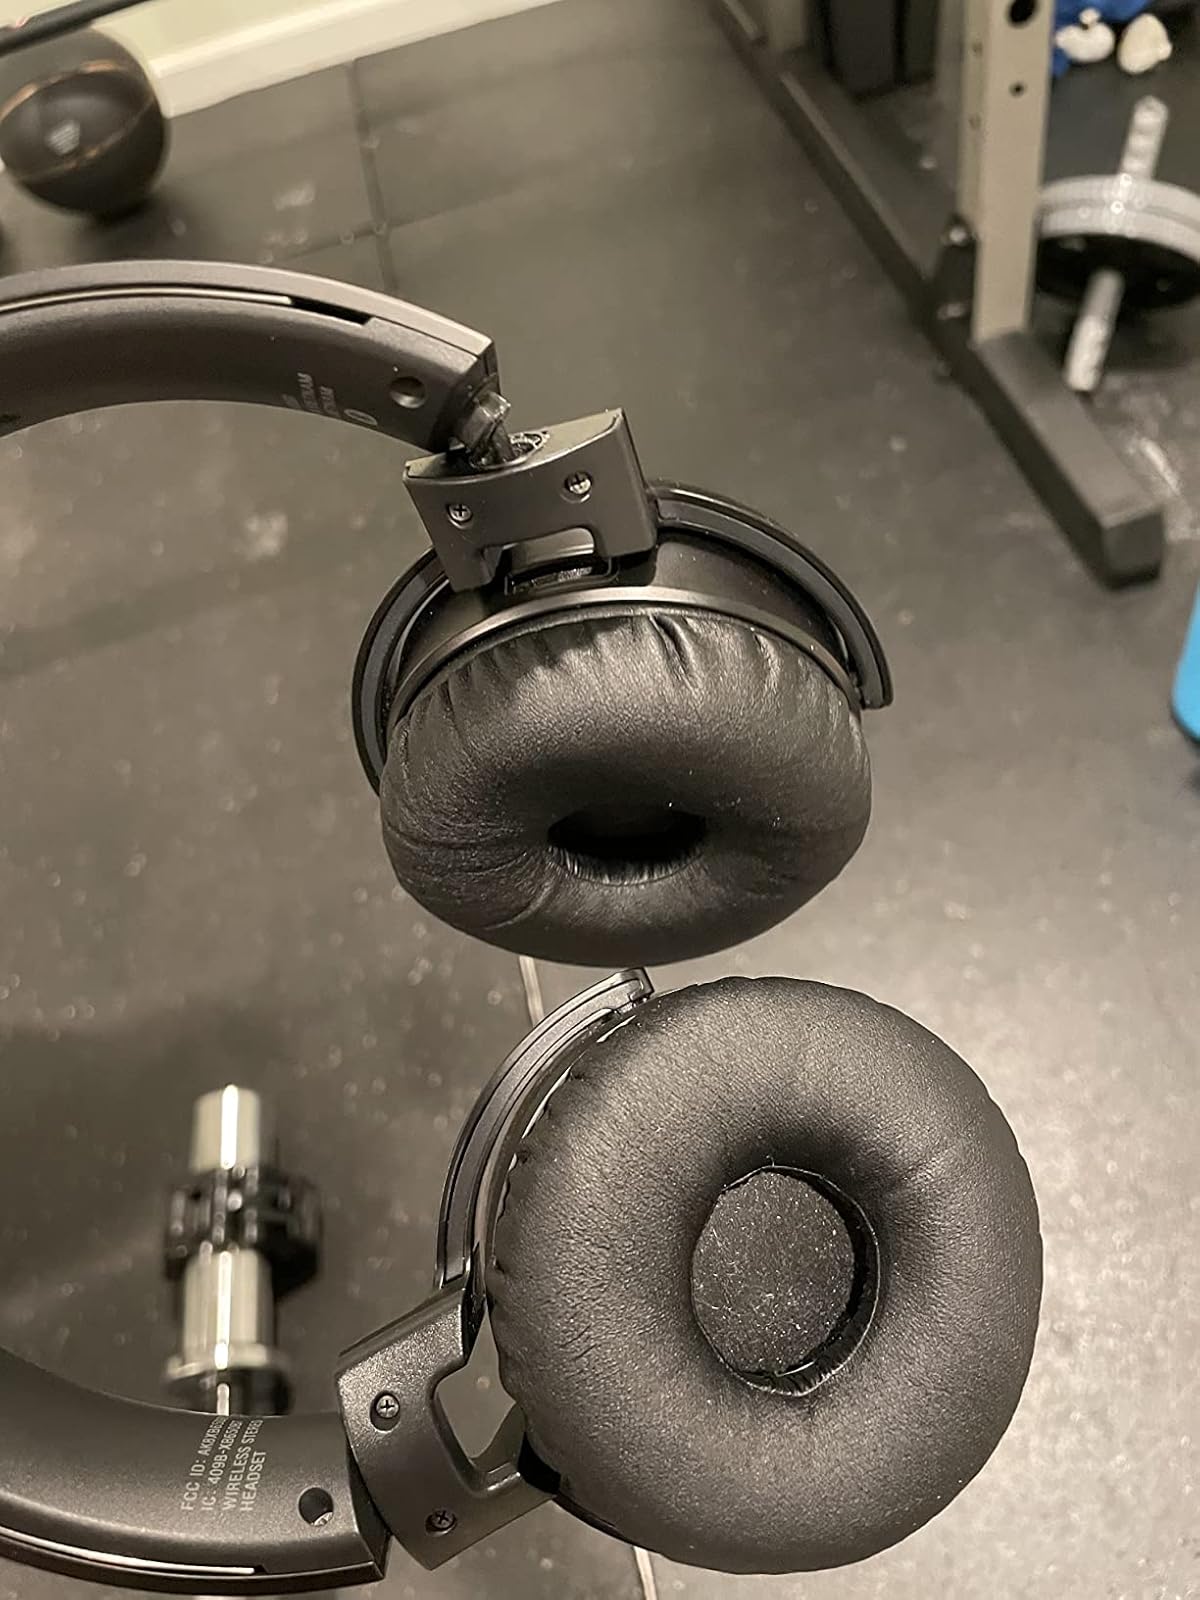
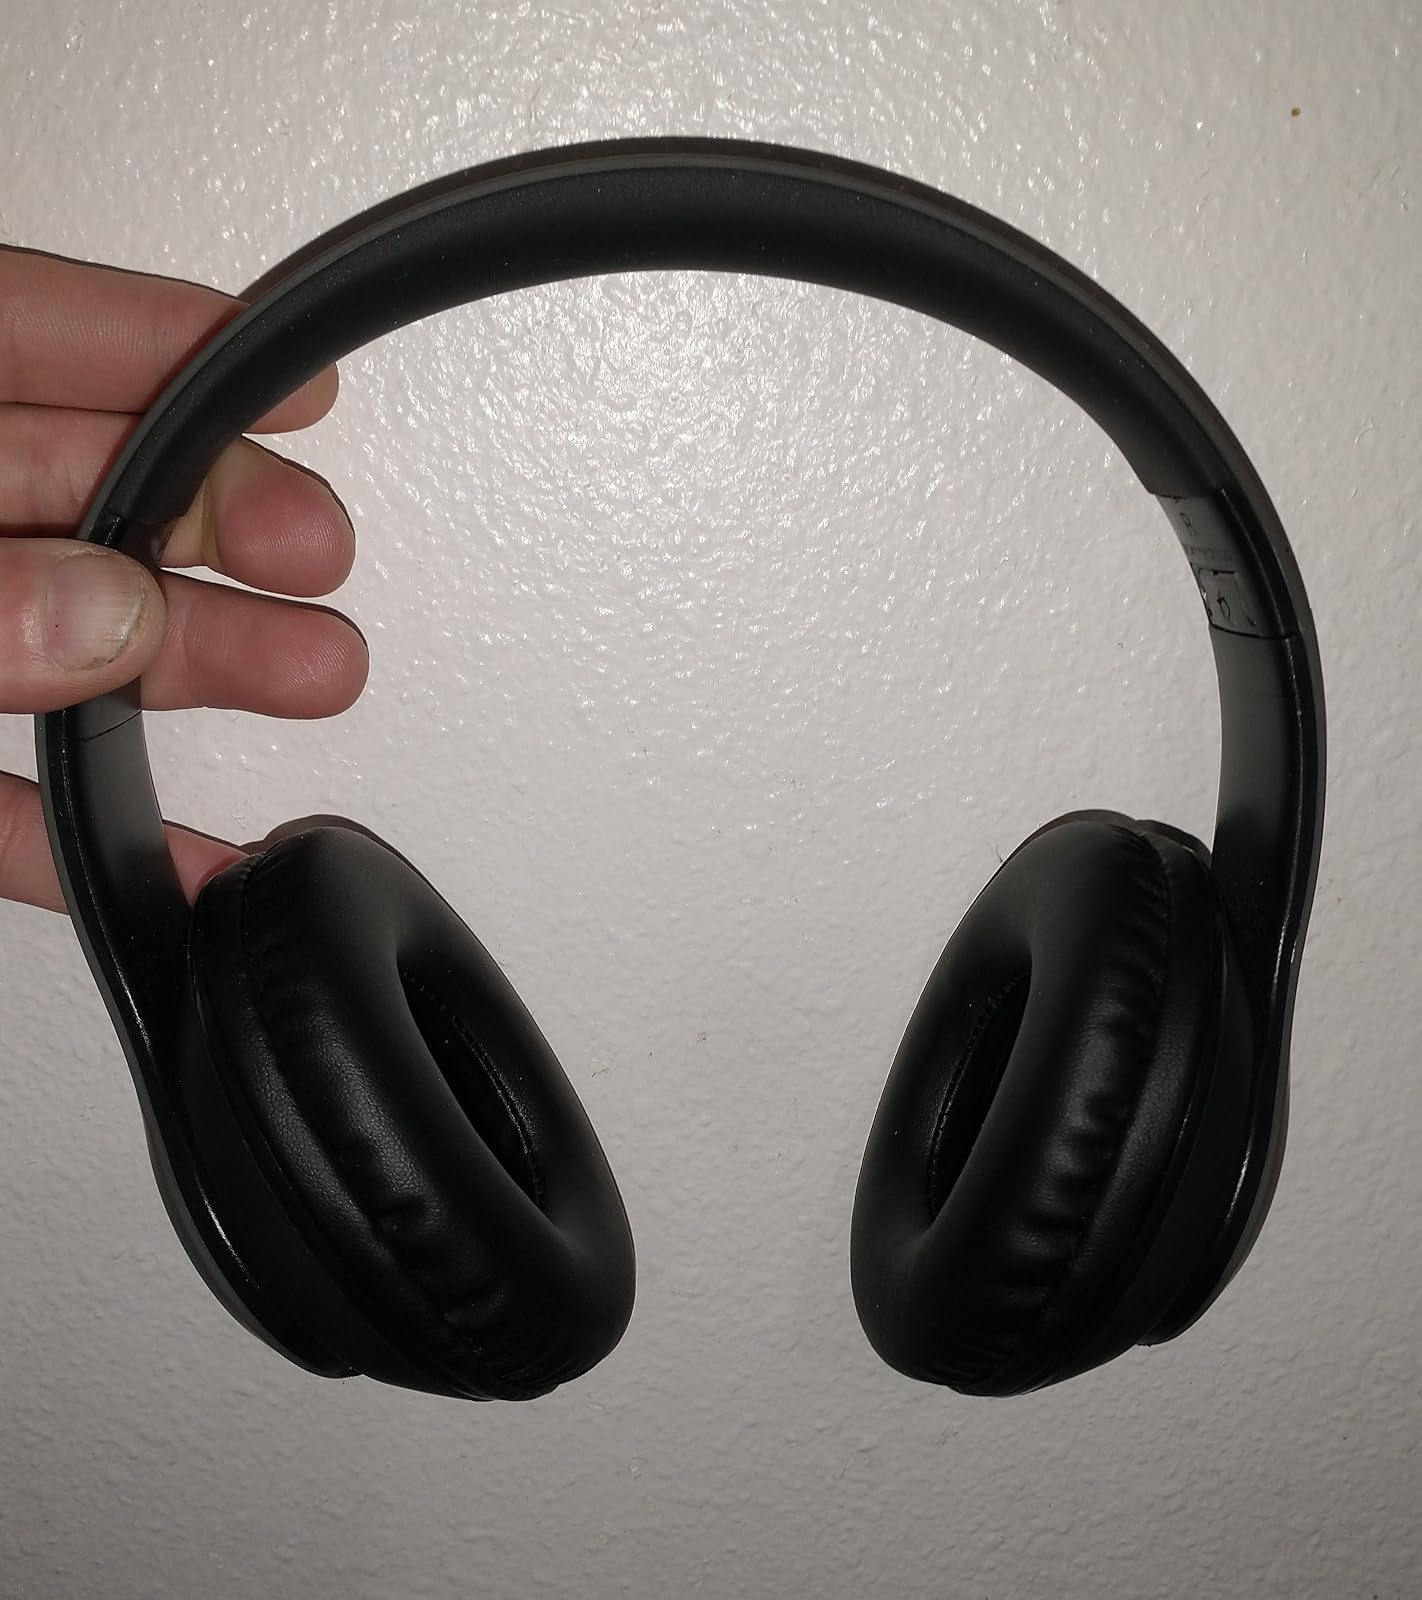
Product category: headphones
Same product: no